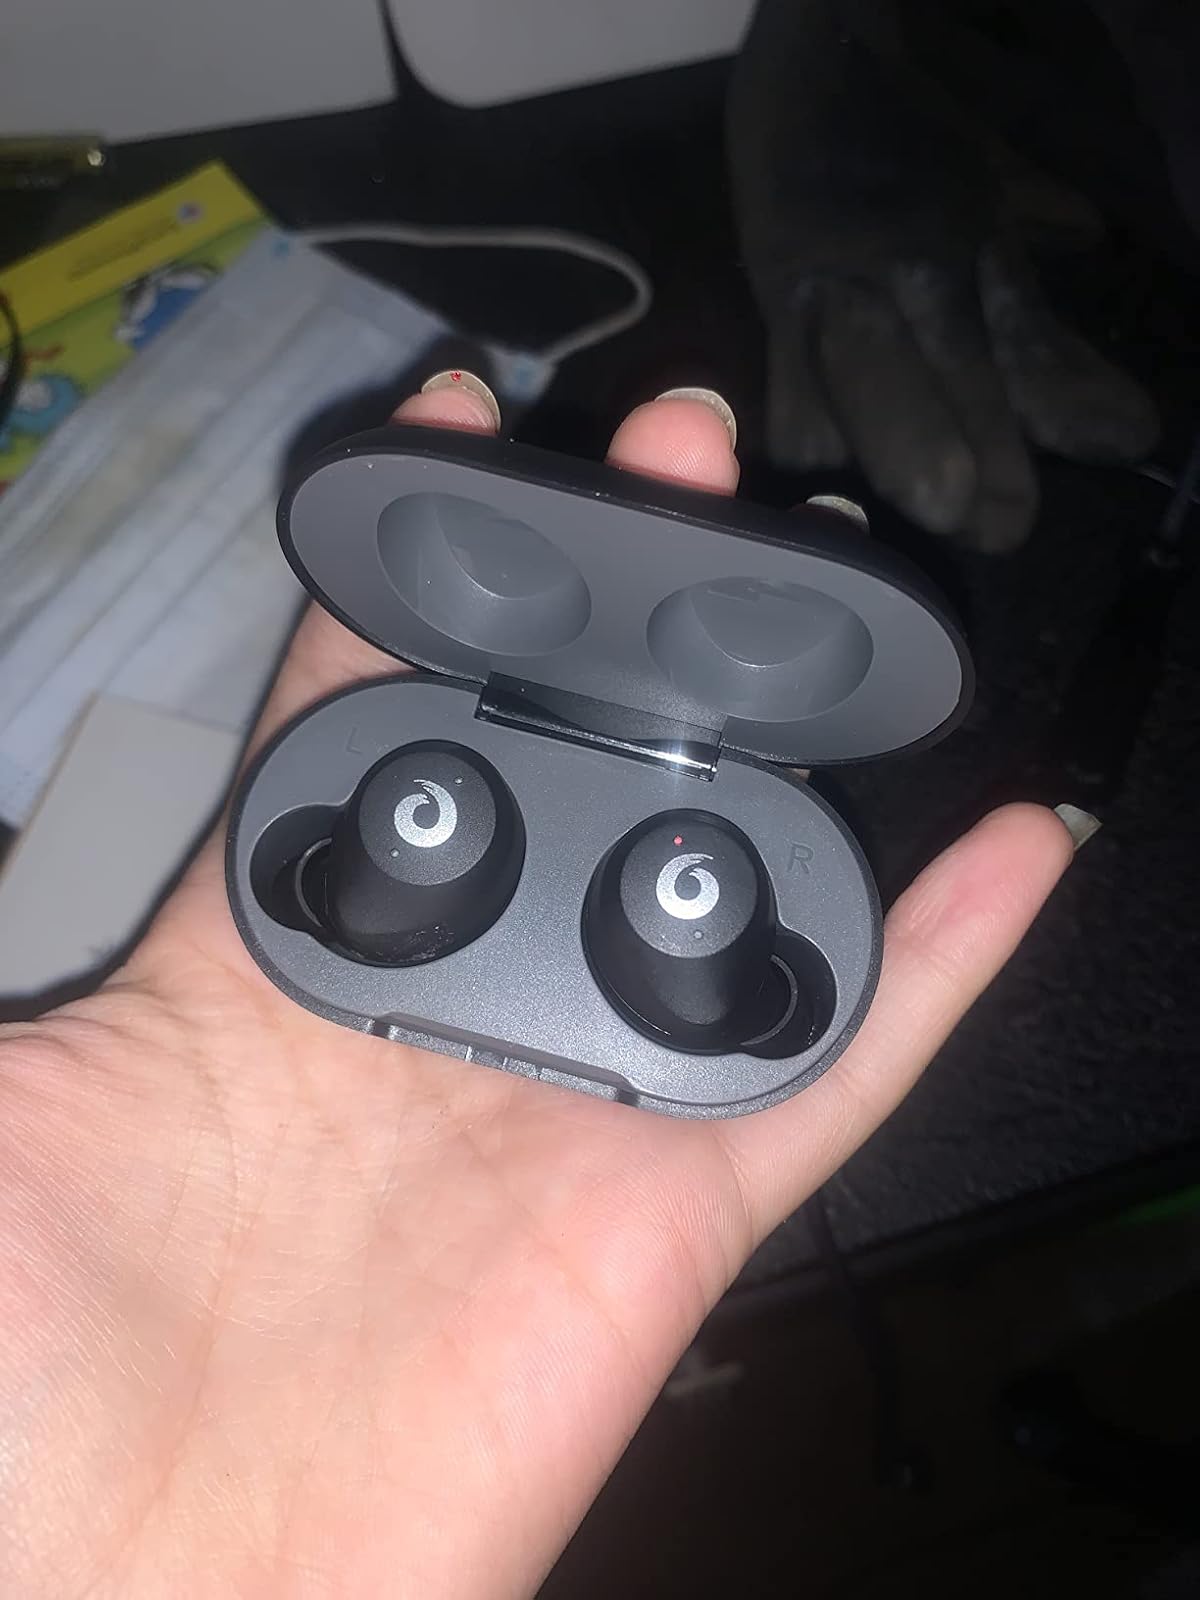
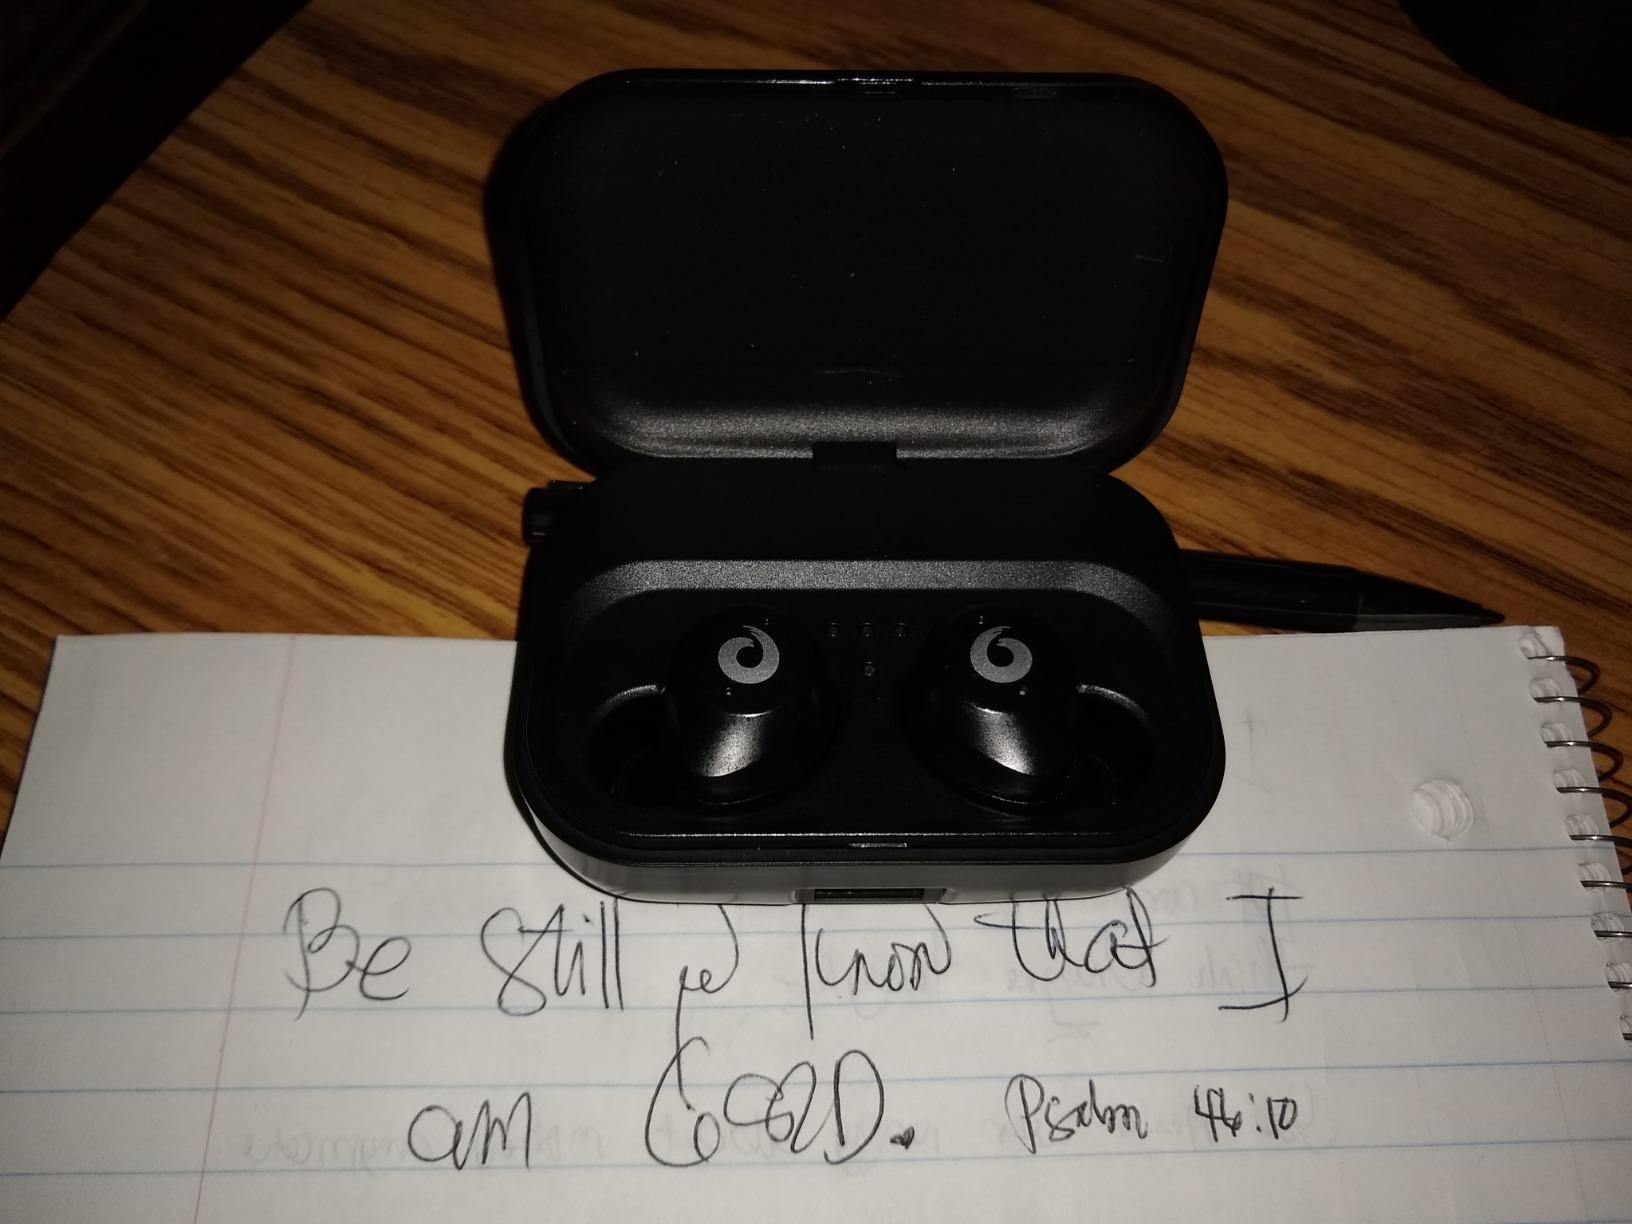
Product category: earbuds
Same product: no